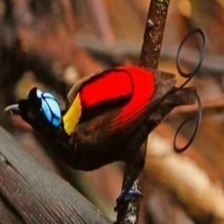
Species: WILSONS BIRD OF PARADISE
Scientific name: CICINNURUS RESPUBLICA